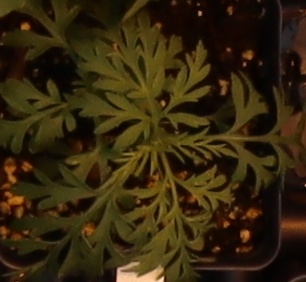
Label: Ragweed